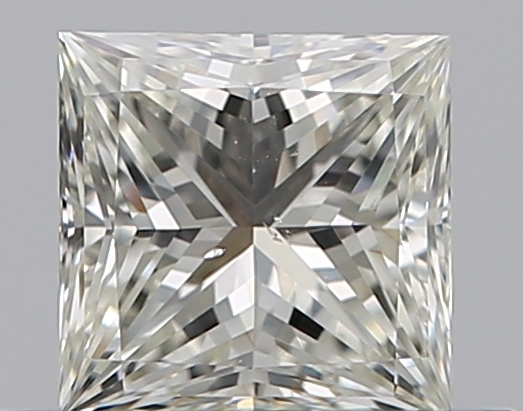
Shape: princess
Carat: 0.52
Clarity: SI1
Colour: K
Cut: EX
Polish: EX
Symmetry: VG
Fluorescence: F
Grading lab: GIA
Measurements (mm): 4.44 x 4.39 x 3.21